Jeanette MacDonald

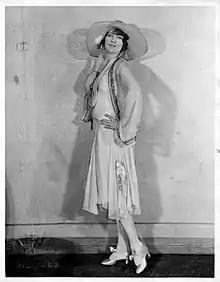
MacDonald backstage in a costume for the Broadway show "Sunny Days" (1928)

In November 1919, MacDonald joined her older sister Blossom in New York. She took singing lessons with Wassili Leps and landed a job in the chorus of Ned Wayburn's "The Demi-Tasse Revue", a musical entertainment presented between films at the Capitol Theatre on Broadway. In 1920, she appeared in two musicals: Jerome Kern's "The Night Boat" as a chorus replacement, and "Irene" on the road as the second female lead; future film star Irene Dunne played the title role during part of the tour, and Helen Shipman played the title role during the other part of the tour. In 1921, MacDonald played in "Tangerine" as one of the "Six Wives." In 1922, she was a featured singer in the Greenwich Village revue "Fantastic Fricassee", for which good press notices brought her a role in "The Magic Ring" the next year. MacDonald played the second female lead in this long-running musical which starred Mitzi Hajos. In 1925, MacDonald again had the second female lead opposite Queenie Smith in "Tip Toes", a George Gershwin hit show.